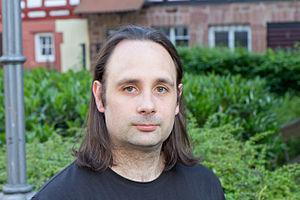
Jan Costin Wagner, né le 13 octobre 1972 à Langen, est un écrivain allemand, auteur de roman policier.